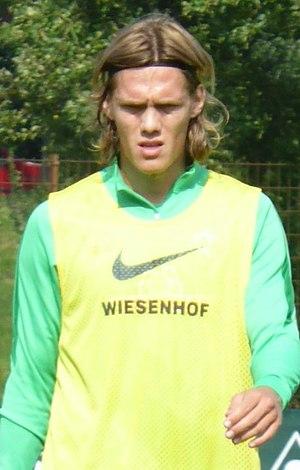
Jannik Vestergaard, né le 3 août 1992 à Copenhague, est un footballeur international danois qui évolue au poste de défenseur au Southampton FC.